2nd BRIC summit

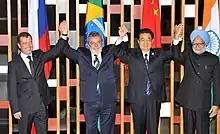
Picture of the BRIC national leaders at the event.

The leaders discussed various current issues including the Iran and nuclear weapons, development, the furtherance of the BRIC (and IBSA that was occurring at the same time) as an international body, the global economic situation at the time, reform of financial institutions, the financial G20, and cooperation and issues related to global governance.